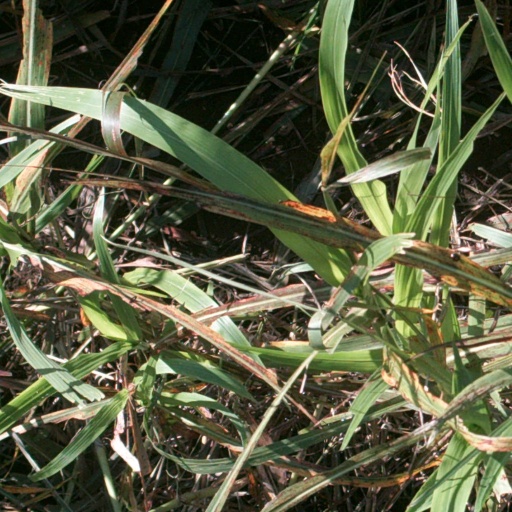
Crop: sorghum